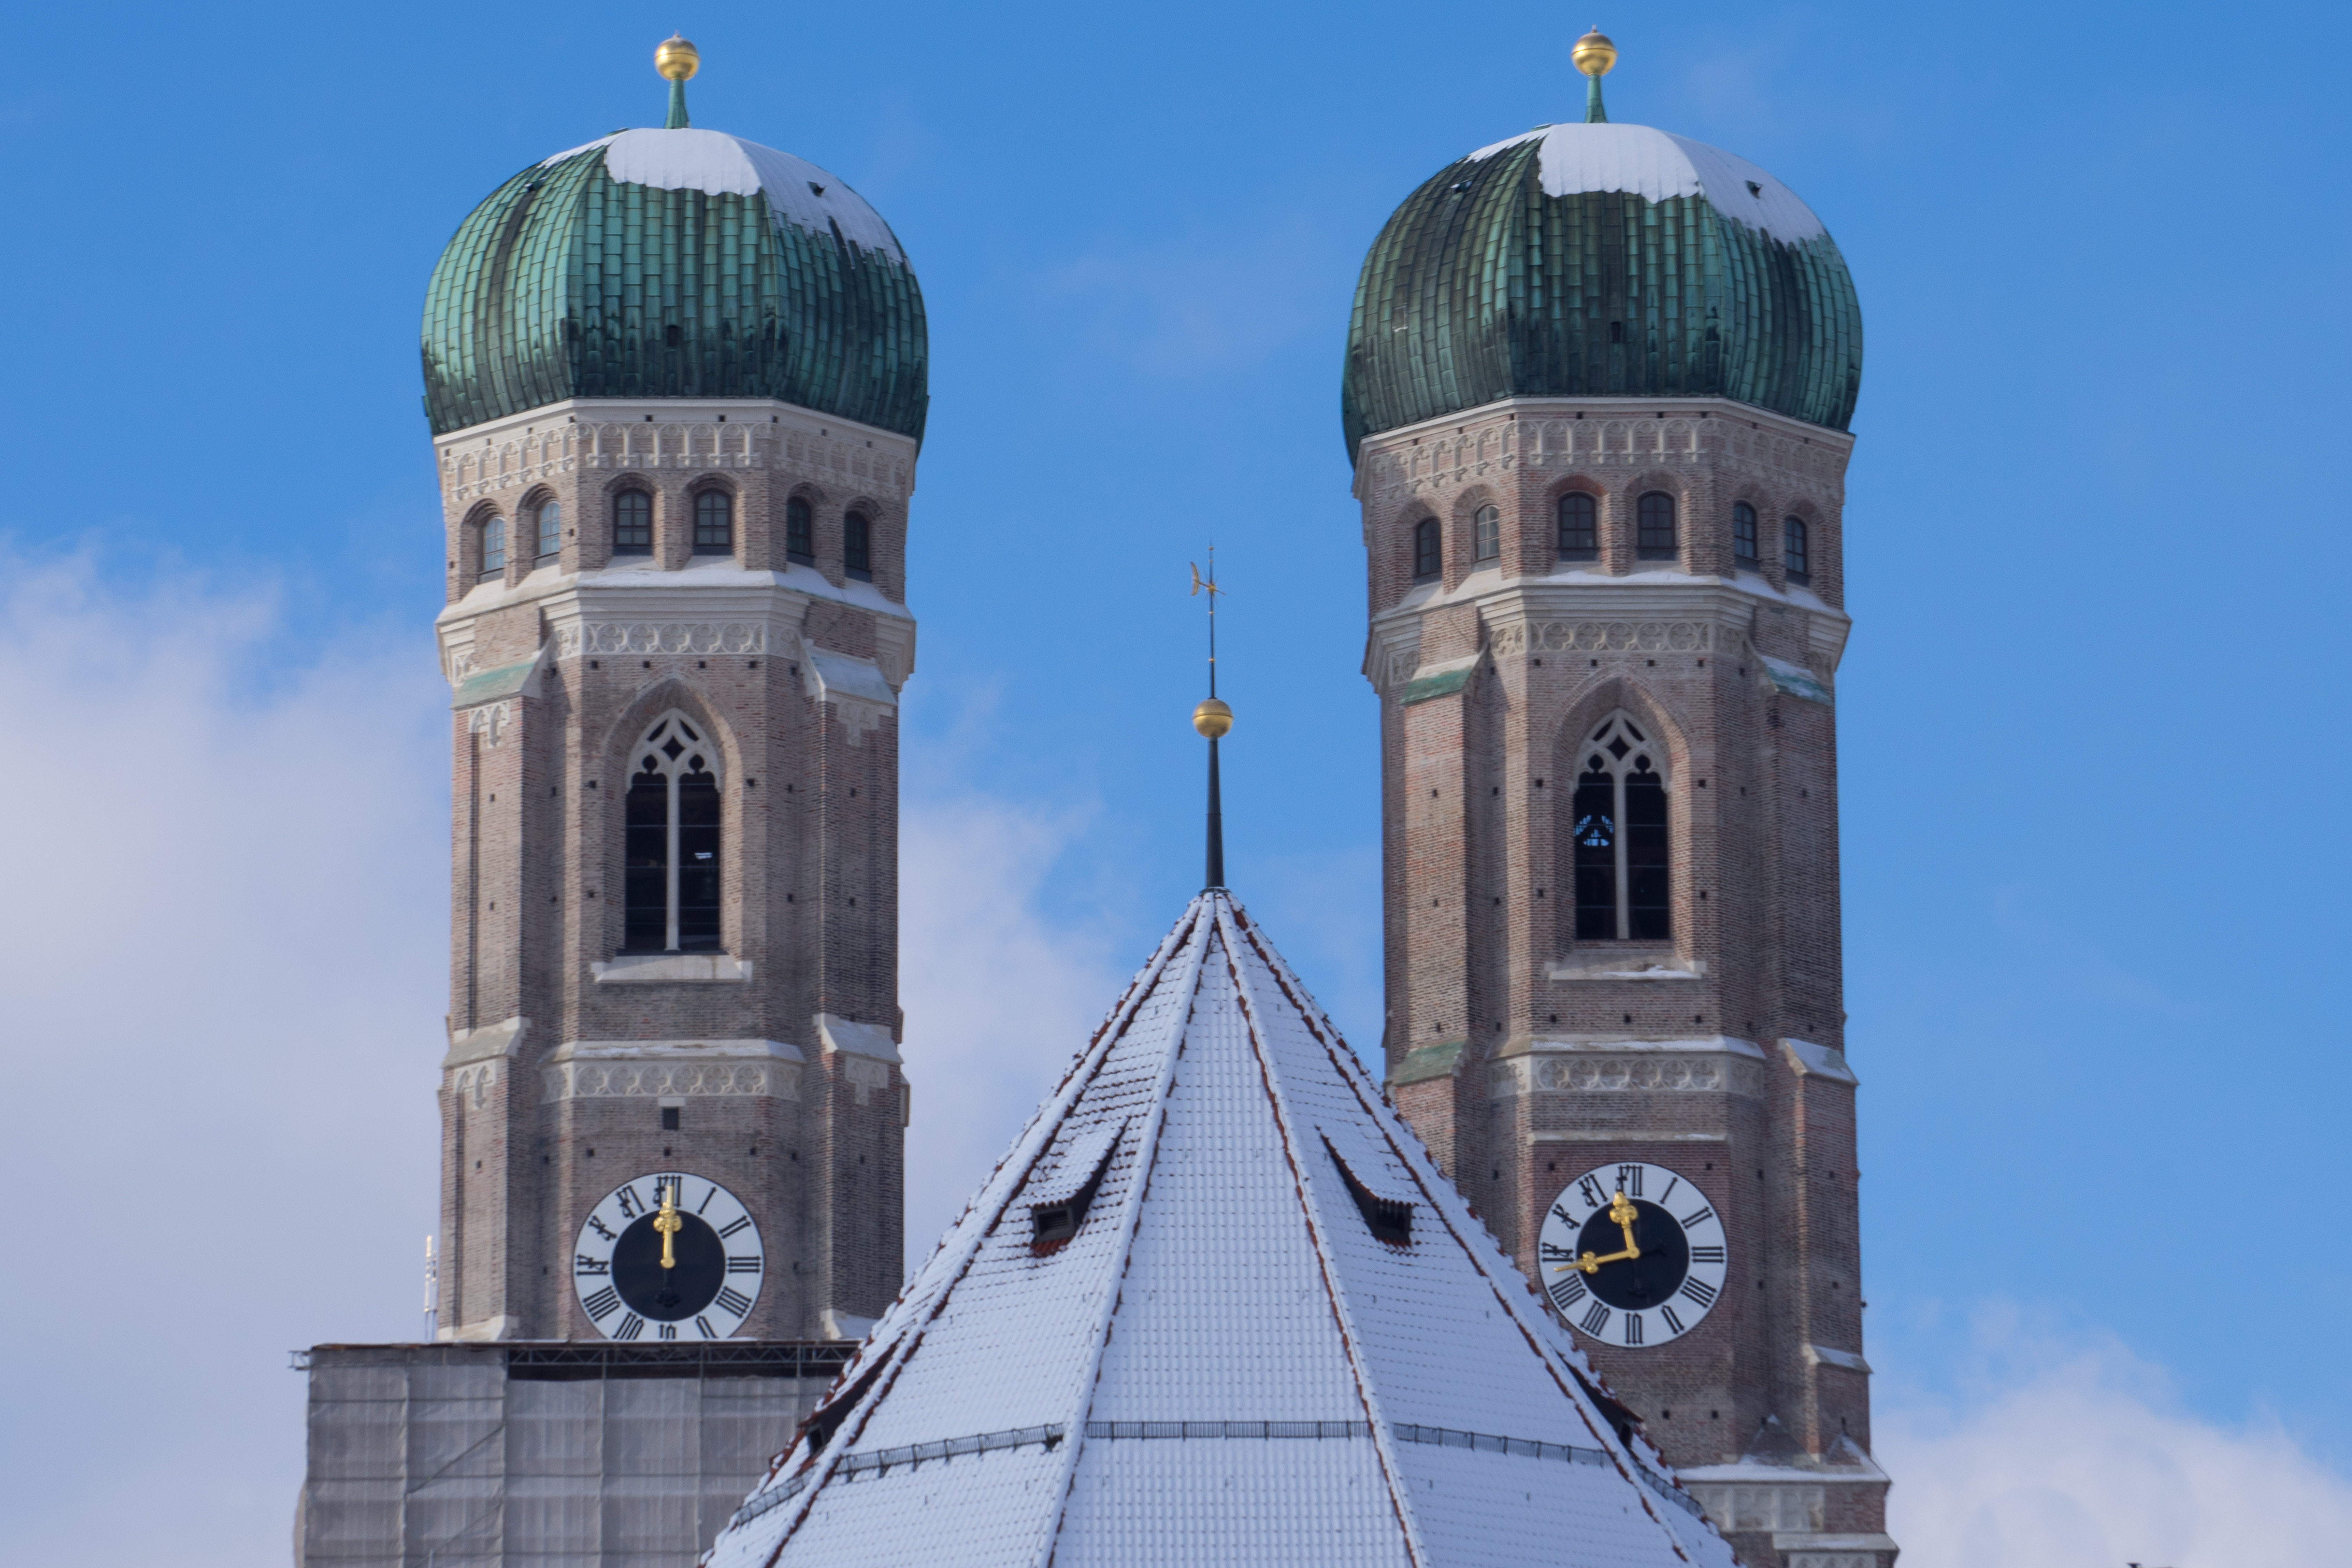
building, city, tower, landmark, blue, church, cathedral, place of worship, bell tower, towers, spire, steeple, bavaria, dome, viewpoint, munich, frauenkirche, state capital, control tower